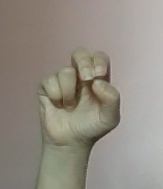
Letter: gaaf